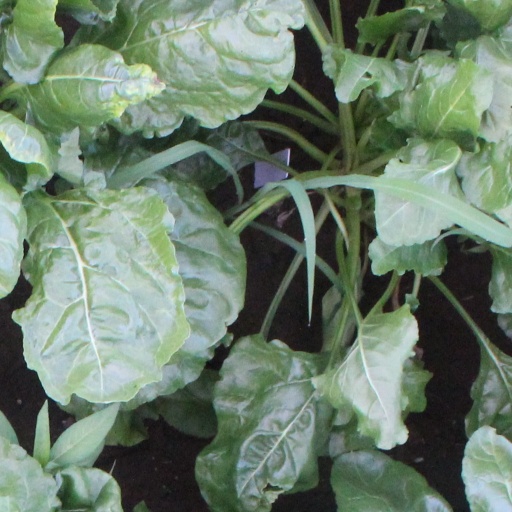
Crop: sugar beet